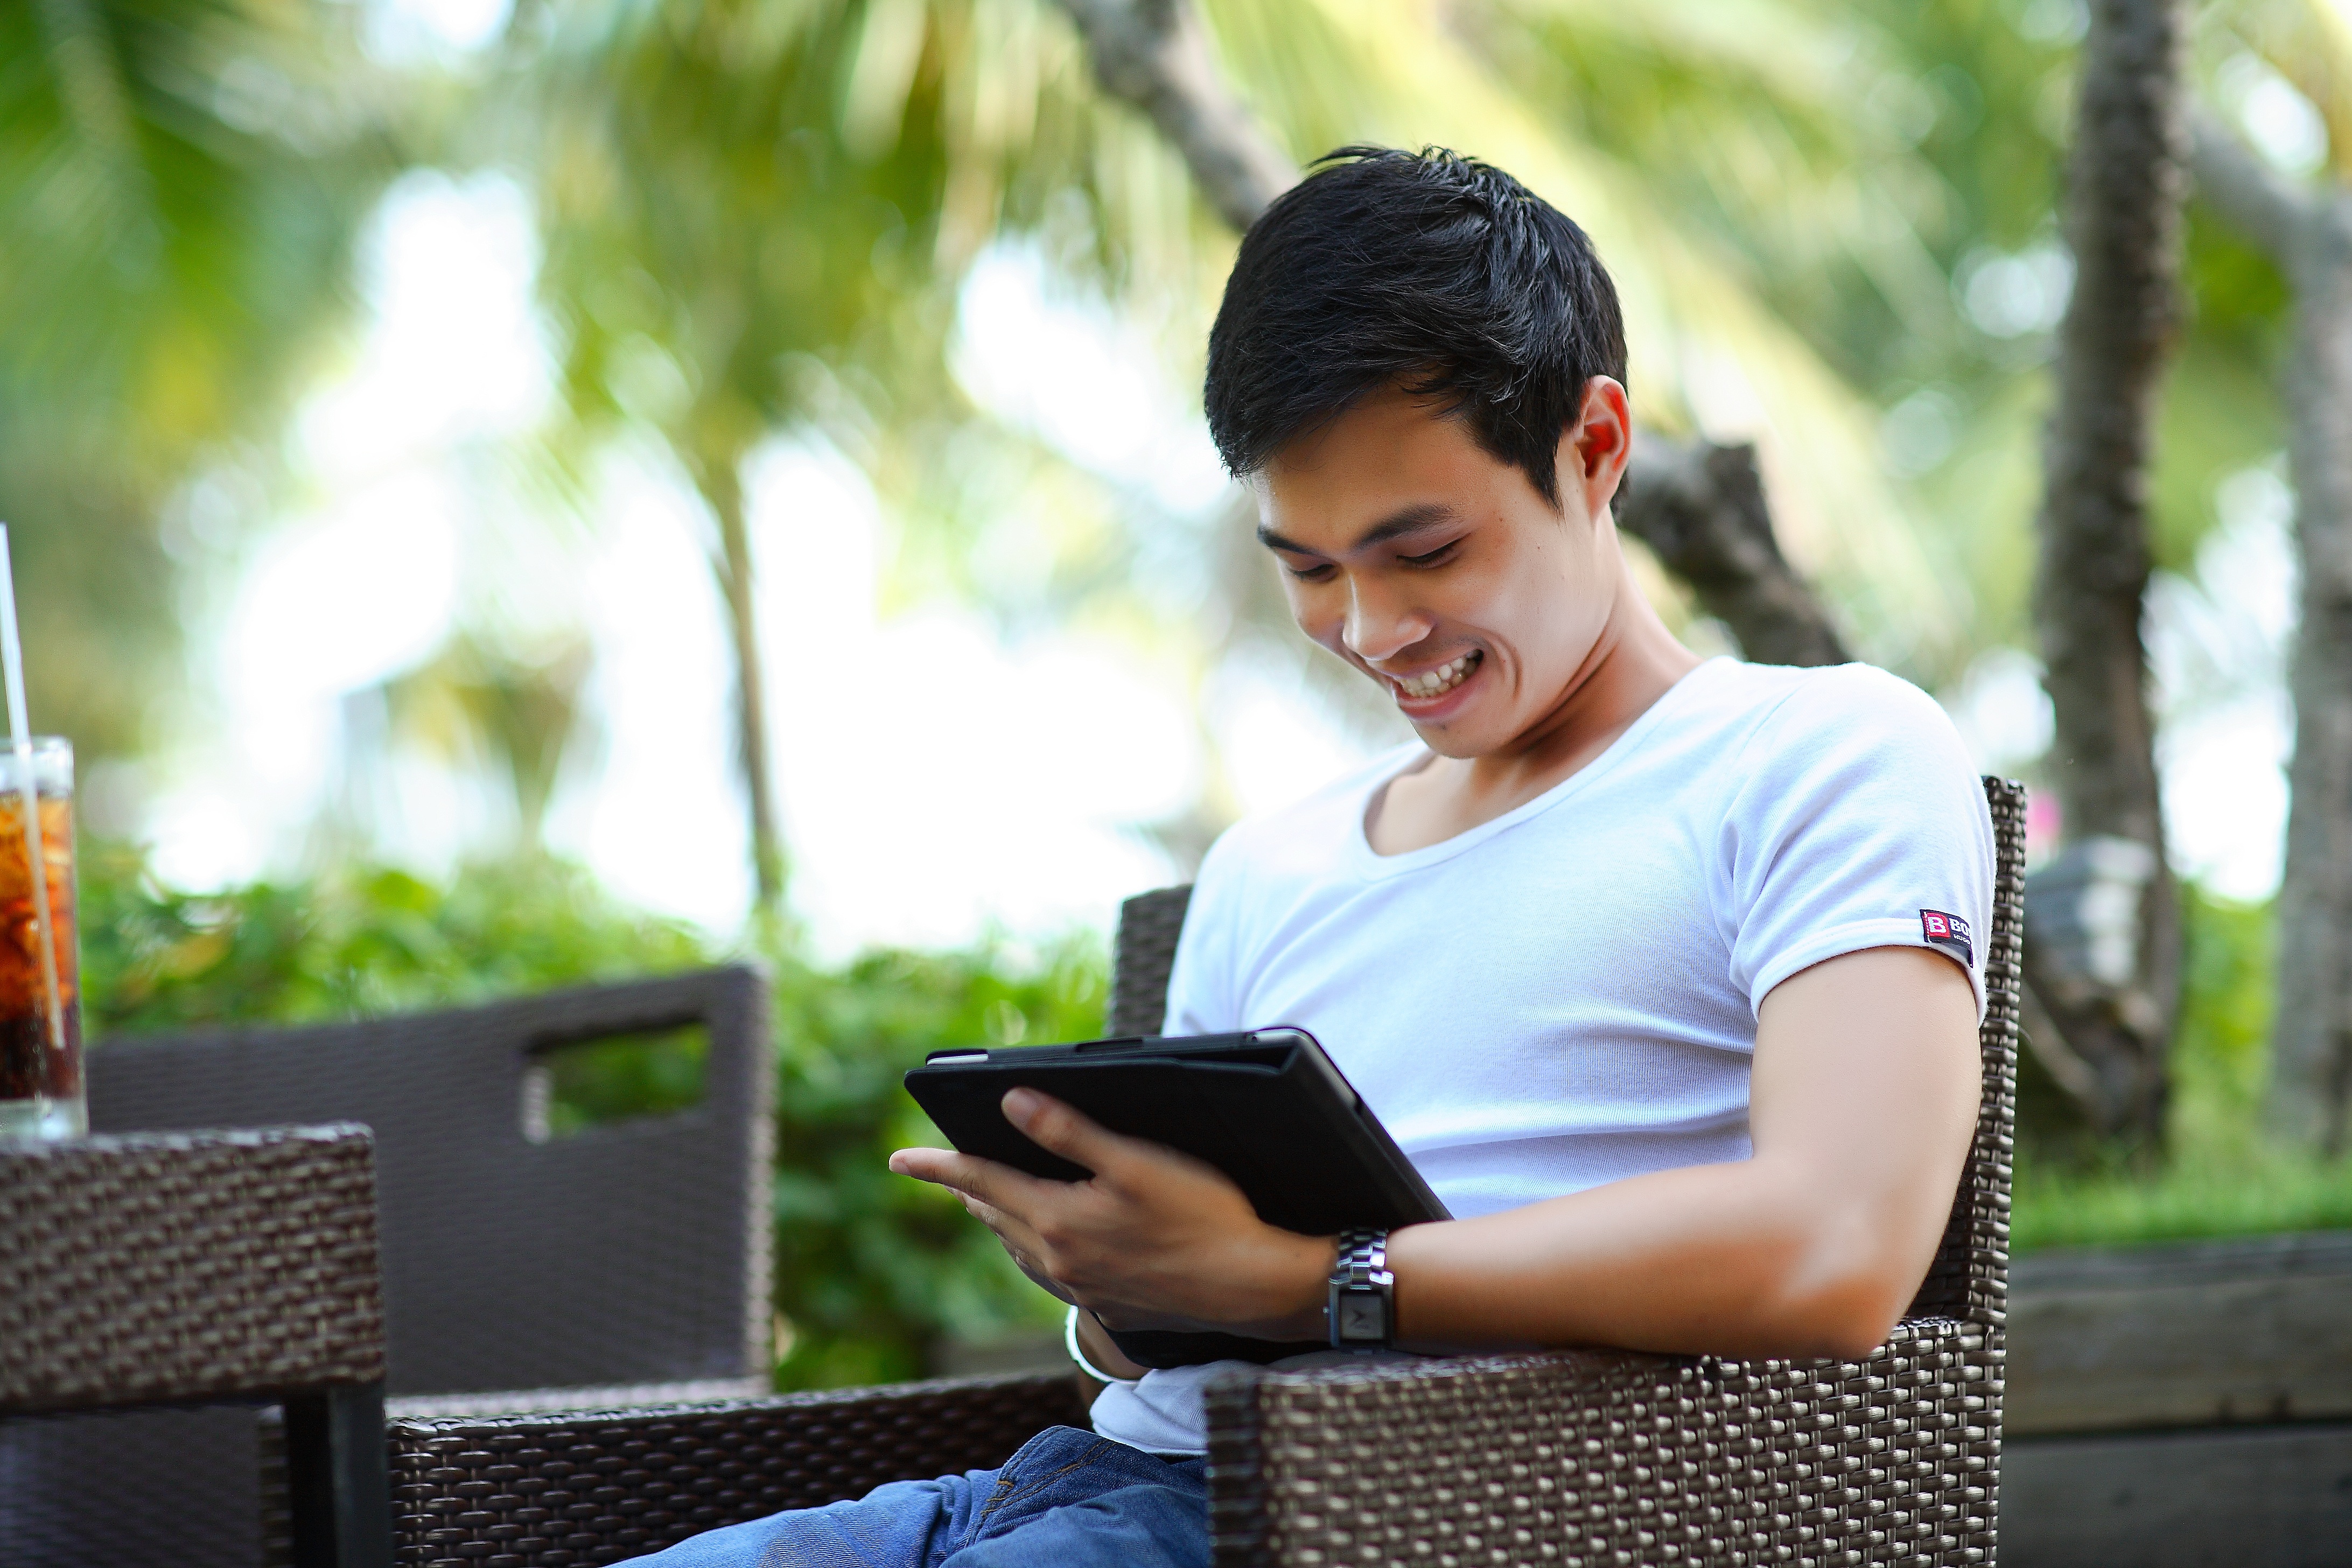
laptop, notebook, computer, smartphone, mobile, work, screen, man, working, table, person, coffee, people, technology, male, social, internet, young, phone, sitting, space, office, telephone, communication, gadget, business, lifestyle, mobile phone, holding, modern, device, men, happy, display, wooden, message, cellphone, texting, digital, connection, job, network, wireless, cell, adult, businessman, marketing, smart, online, app, finance, using, person on phone, on the phone, business phone, man on phone, human positions, wireless network